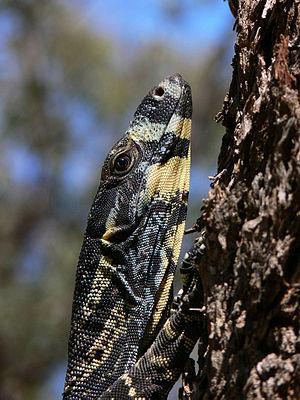
Un Varan ou Goana bigaré (Varanus varius. L'espèce est d'origine Australienne.